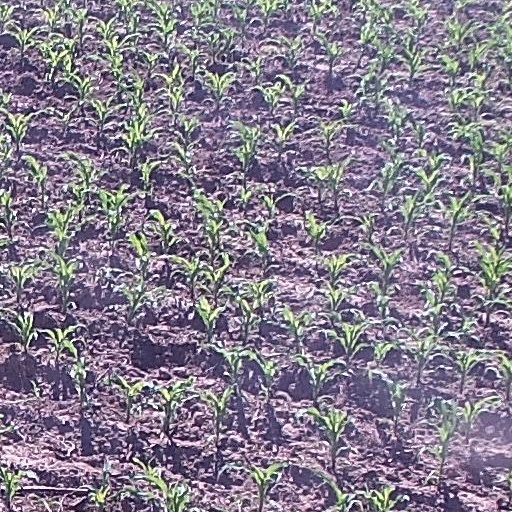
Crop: maize; corn